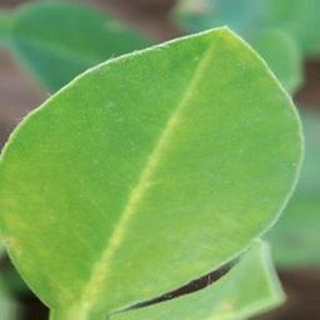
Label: healthy_groundnut